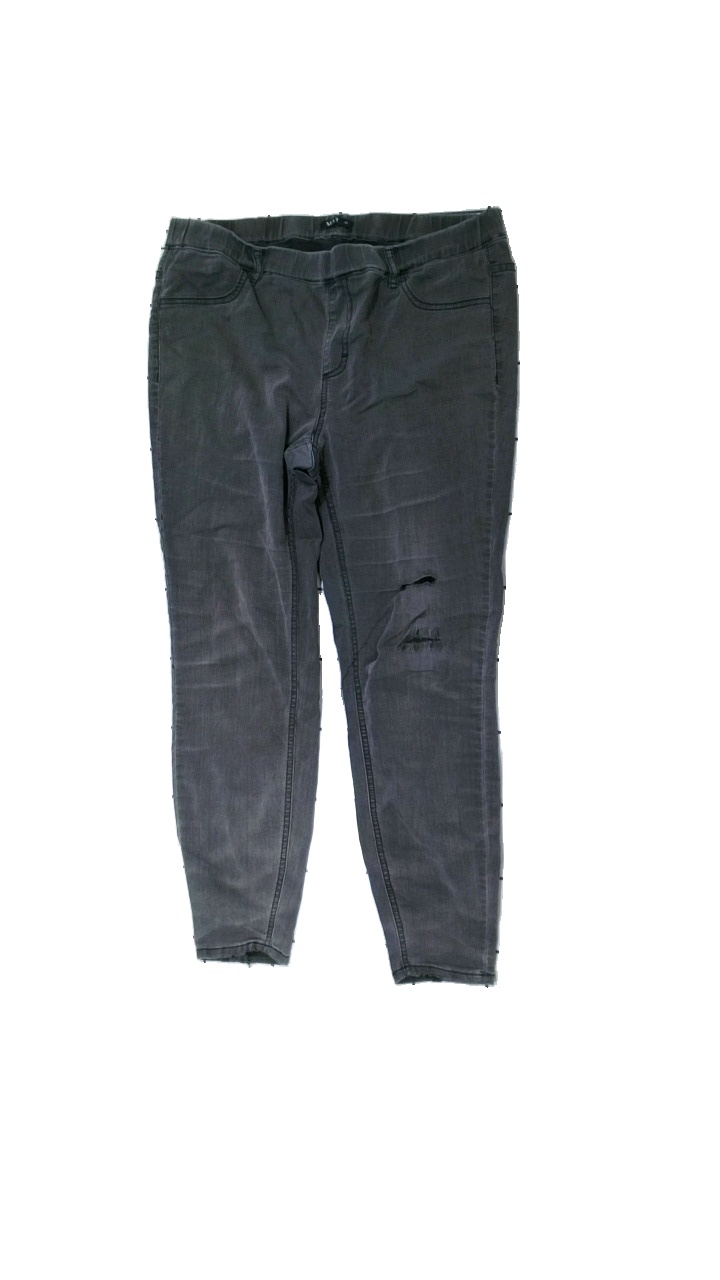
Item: Jeans (Ladies)
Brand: Xlnt
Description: grey tight jeans
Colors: Grey
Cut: Tight
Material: unknown
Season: All
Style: Denim
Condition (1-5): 2
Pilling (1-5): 4
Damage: holes
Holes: Major
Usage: Reuse
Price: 100-150